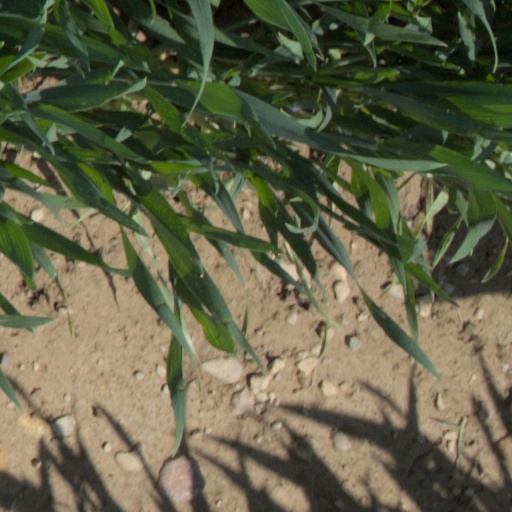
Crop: wheat